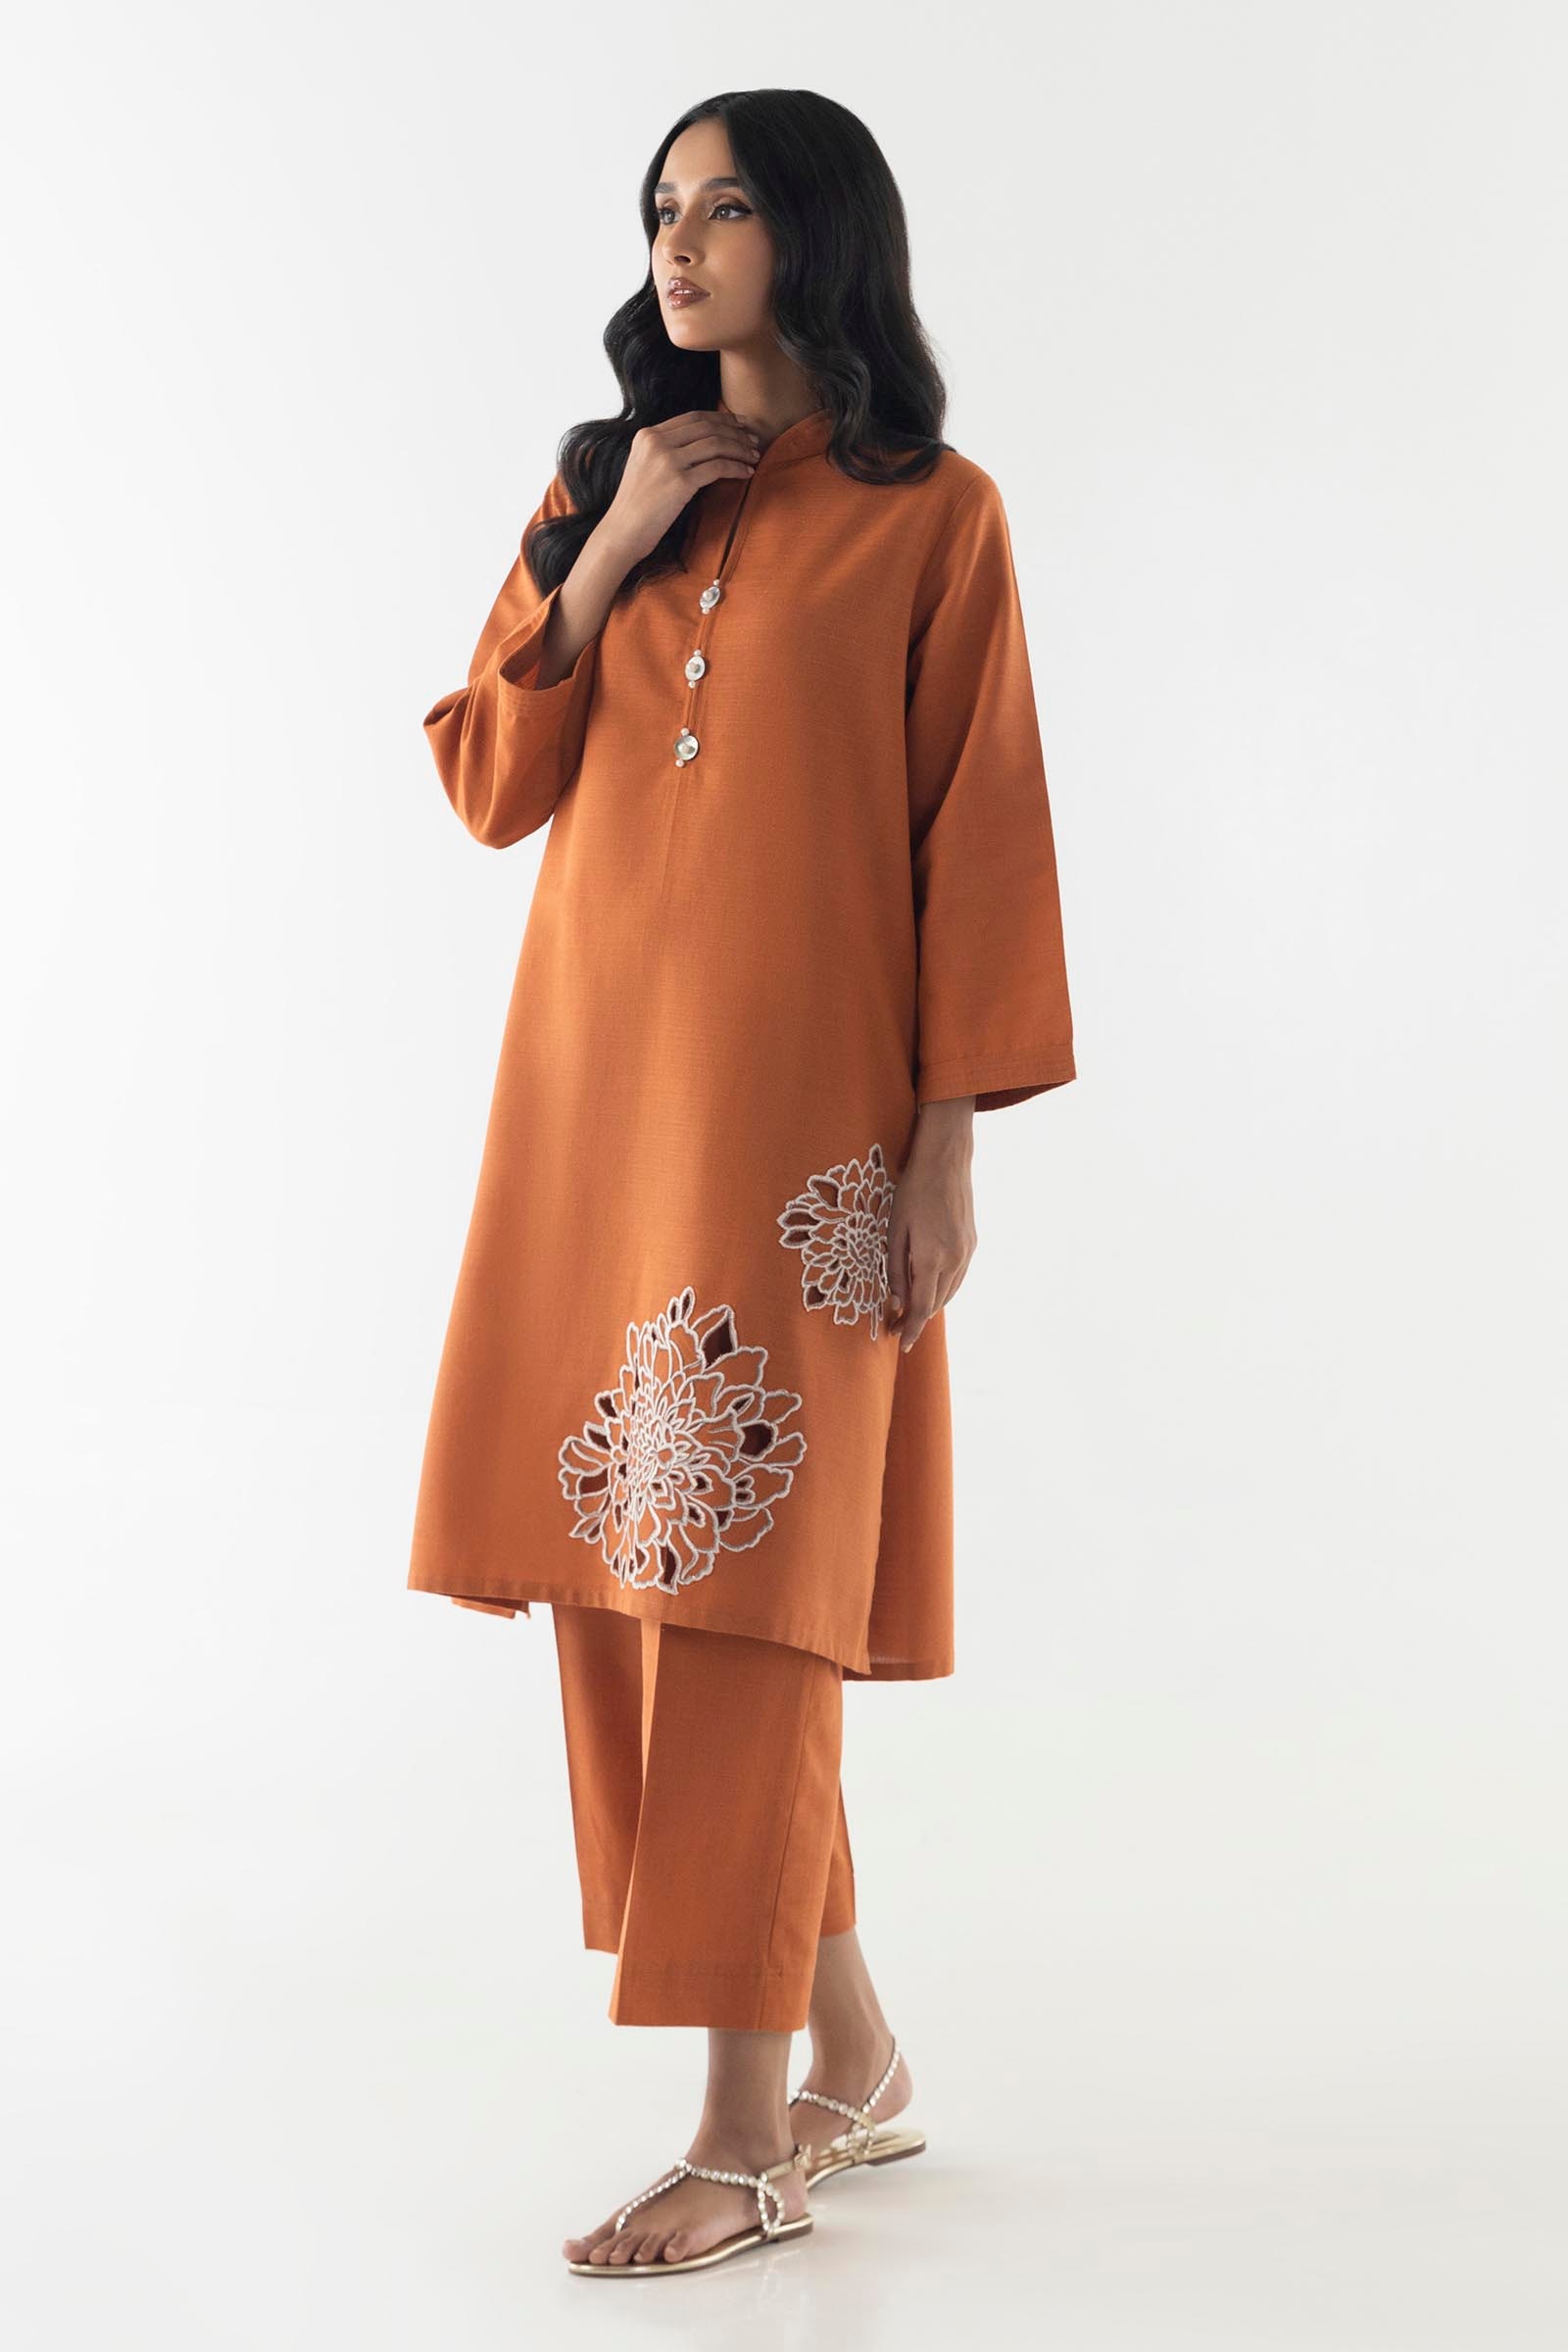
rust embroidered tunic